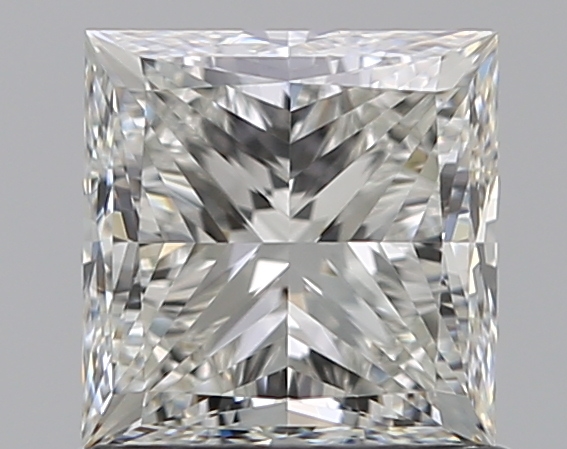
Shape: princess
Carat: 1
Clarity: VS1
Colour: I
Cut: EX
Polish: EX
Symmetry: EX
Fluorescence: F
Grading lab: GIA
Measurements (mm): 5.3 x 5.19 x 3.84